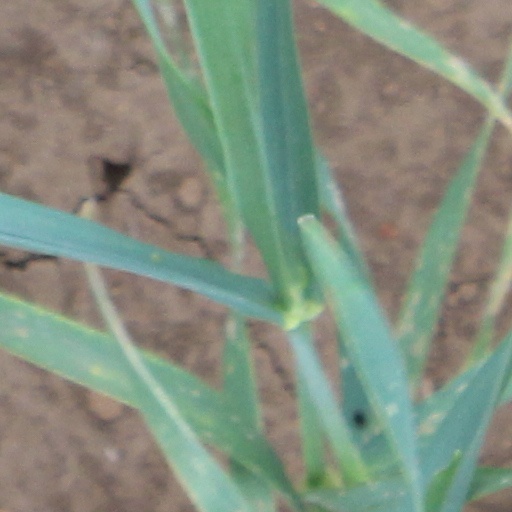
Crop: wheat